List of coconut dishes

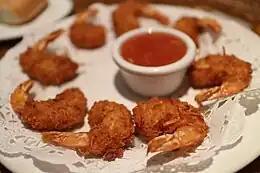
Coconut shrimp with a dipping sauce

This is a list of notable coconut dishes and foods that use coconut as a primary ingredient. The term coconut can refer to the entire coconut palm or the seed, or the fruit, which, botanically, is a drupe, not a nut.